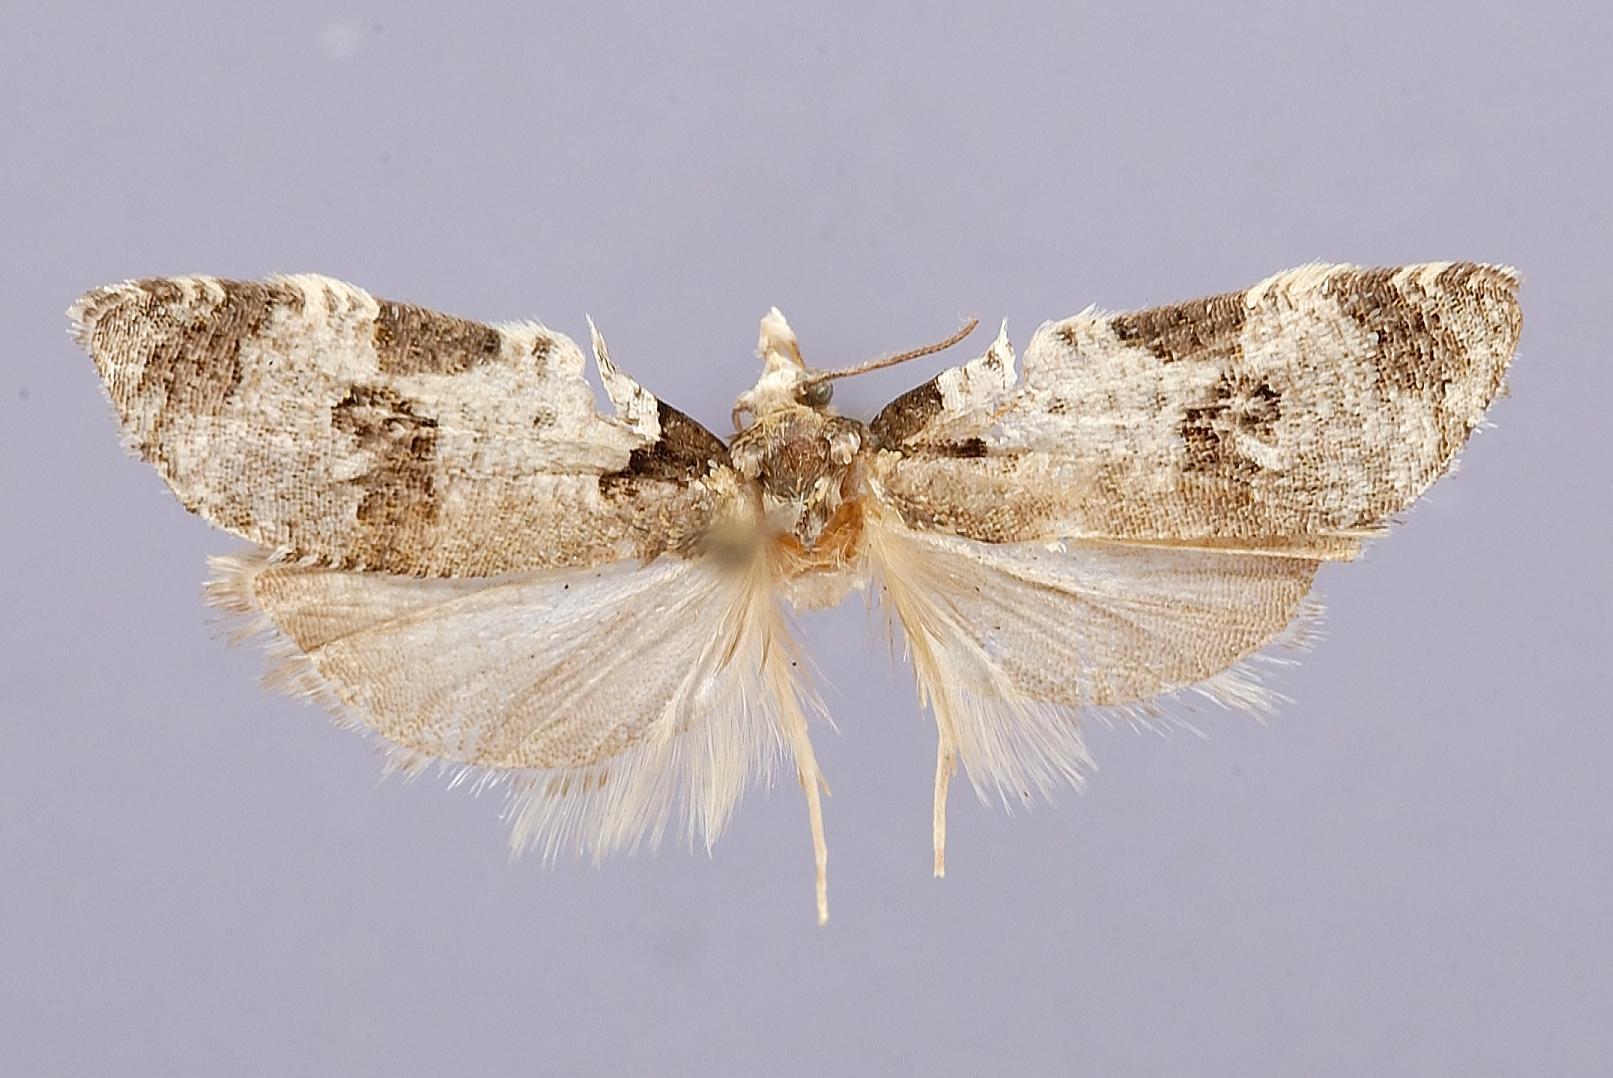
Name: Irazona melanoleuca
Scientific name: Irazona melanoleuca Clarke, 1968
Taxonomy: Animalia, Arthropoda, Insecta, Lepidoptera, Tortricidae
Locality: Puebla, Mexico
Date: Jan 1960